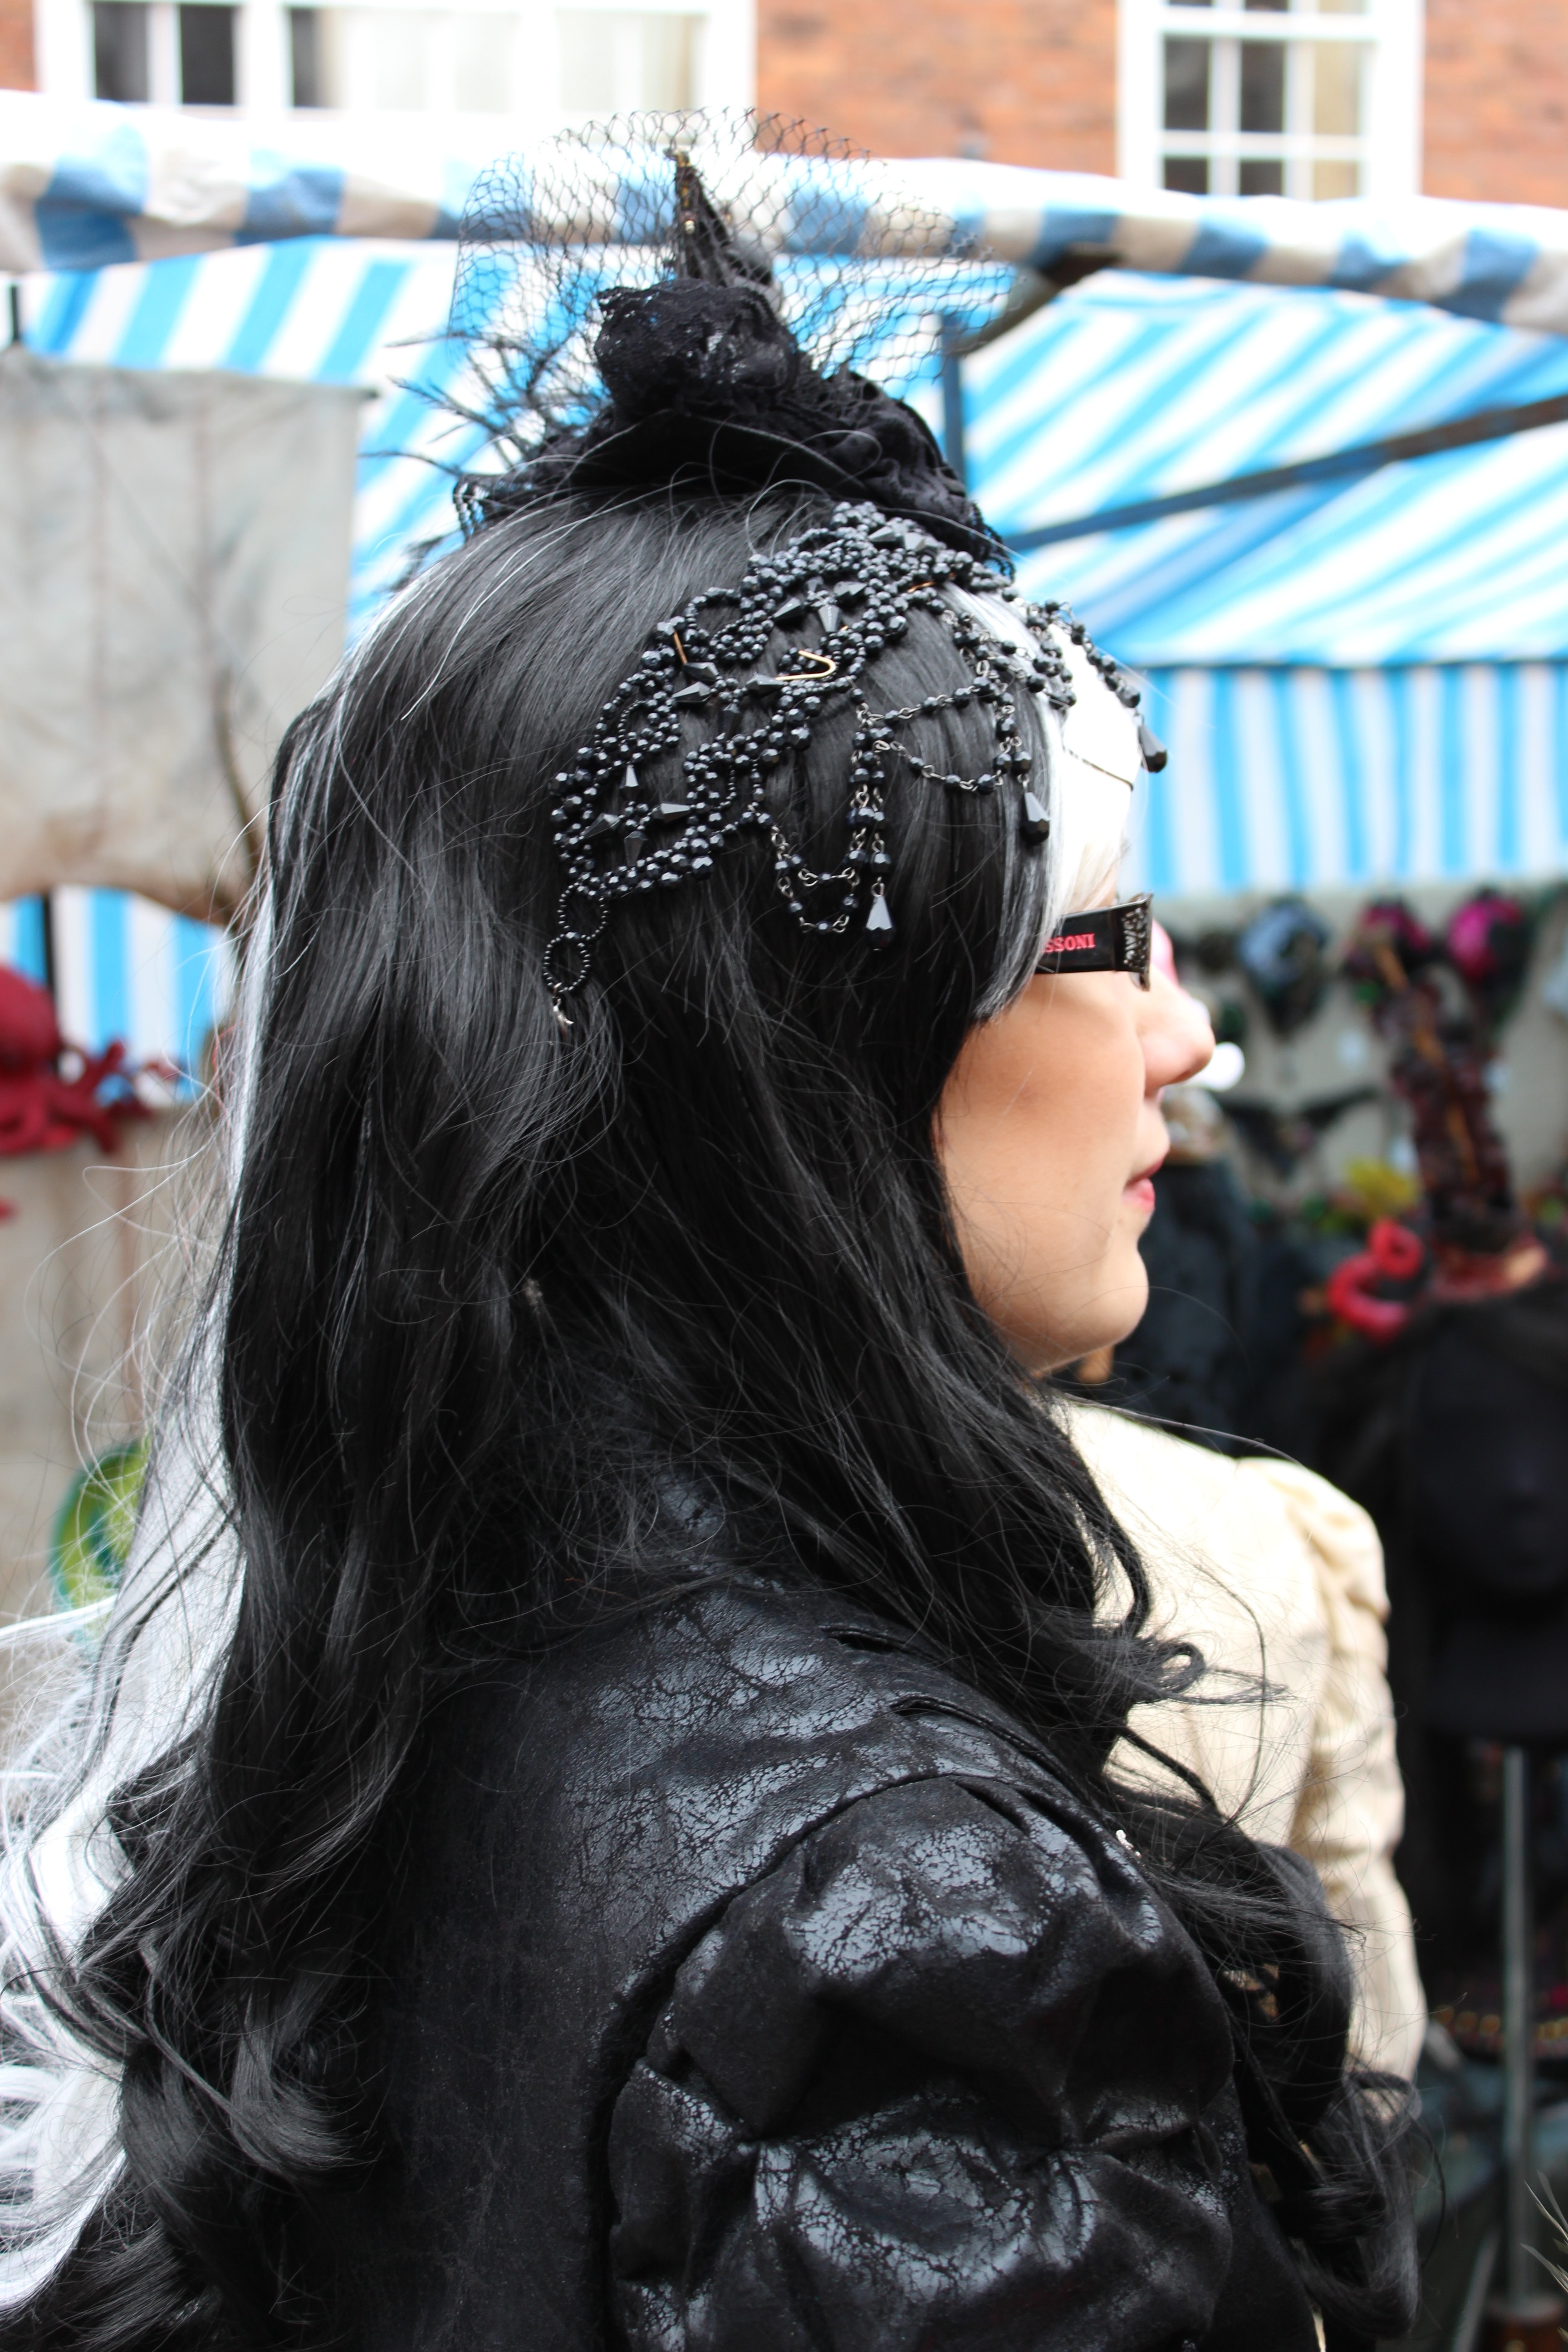
woman, leather, steam, dark, female, young, grunge, clothing, black, lady, lingerie, festival, punk, steampunk, fantasy, costume, steam punk, goth subculture, black hairs